USS Hancock (CV-19)

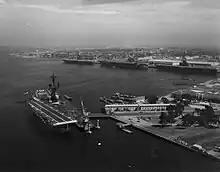
"Hancock" at San Diego in 1970; moored behind are (l-r) , and

"Hancock" commenced the SCB-27C conversion and modernization to an attack aircraft carrier in Puget Sound 15 December 1951 and was reclassified CVA-19 on 1 October 1952. She recommissioned on 15 February 1954, Captain W. S. Butts in command. She was the first carrier of the United States Fleet with steam catapults capable of launching high-performance jets. The modernization cost $60 million ($ today). She was off San Diego on 7 May 1954 for operations along the coast of California that included 17 June launching of the first aircraft to take off a United States carrier by means of a steam catapult. After a year of operations along the Pacific coast that included testing of Sparrow I and Regulus missiles and Cutlass jet aircraft, she sailed on 10 August 1955 for 7th Fleet operations ranging from the shores of Japan to the Philippines and Okinawa.